Aleksandra Wozniak

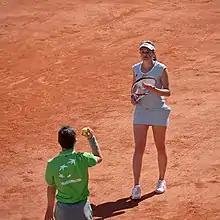
At the 2011 French Open, her first Slam since coming back from injury

In January at the Australian Open, Caroline Wozniacki eliminated Wozniak for the sixth time in straight sets. After early losses in Miami and Indian Wells, she went to defend her last year final in Ponte Vedra Beach. However, she lost in the quarterfinals to Dominika Cibulková.